The Strypes

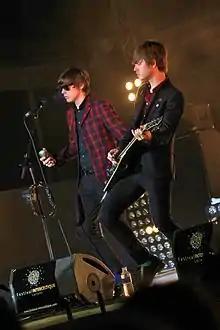
Concert during the "Festival Interceltique de Lorient" in 2014.

In March 2014 they appeared at SXSW backing BP Fallon performing the song Vicious at a Lou Reed memorial concert. The same year they were presented with The Grulke Prize for Developing Non-US Act.